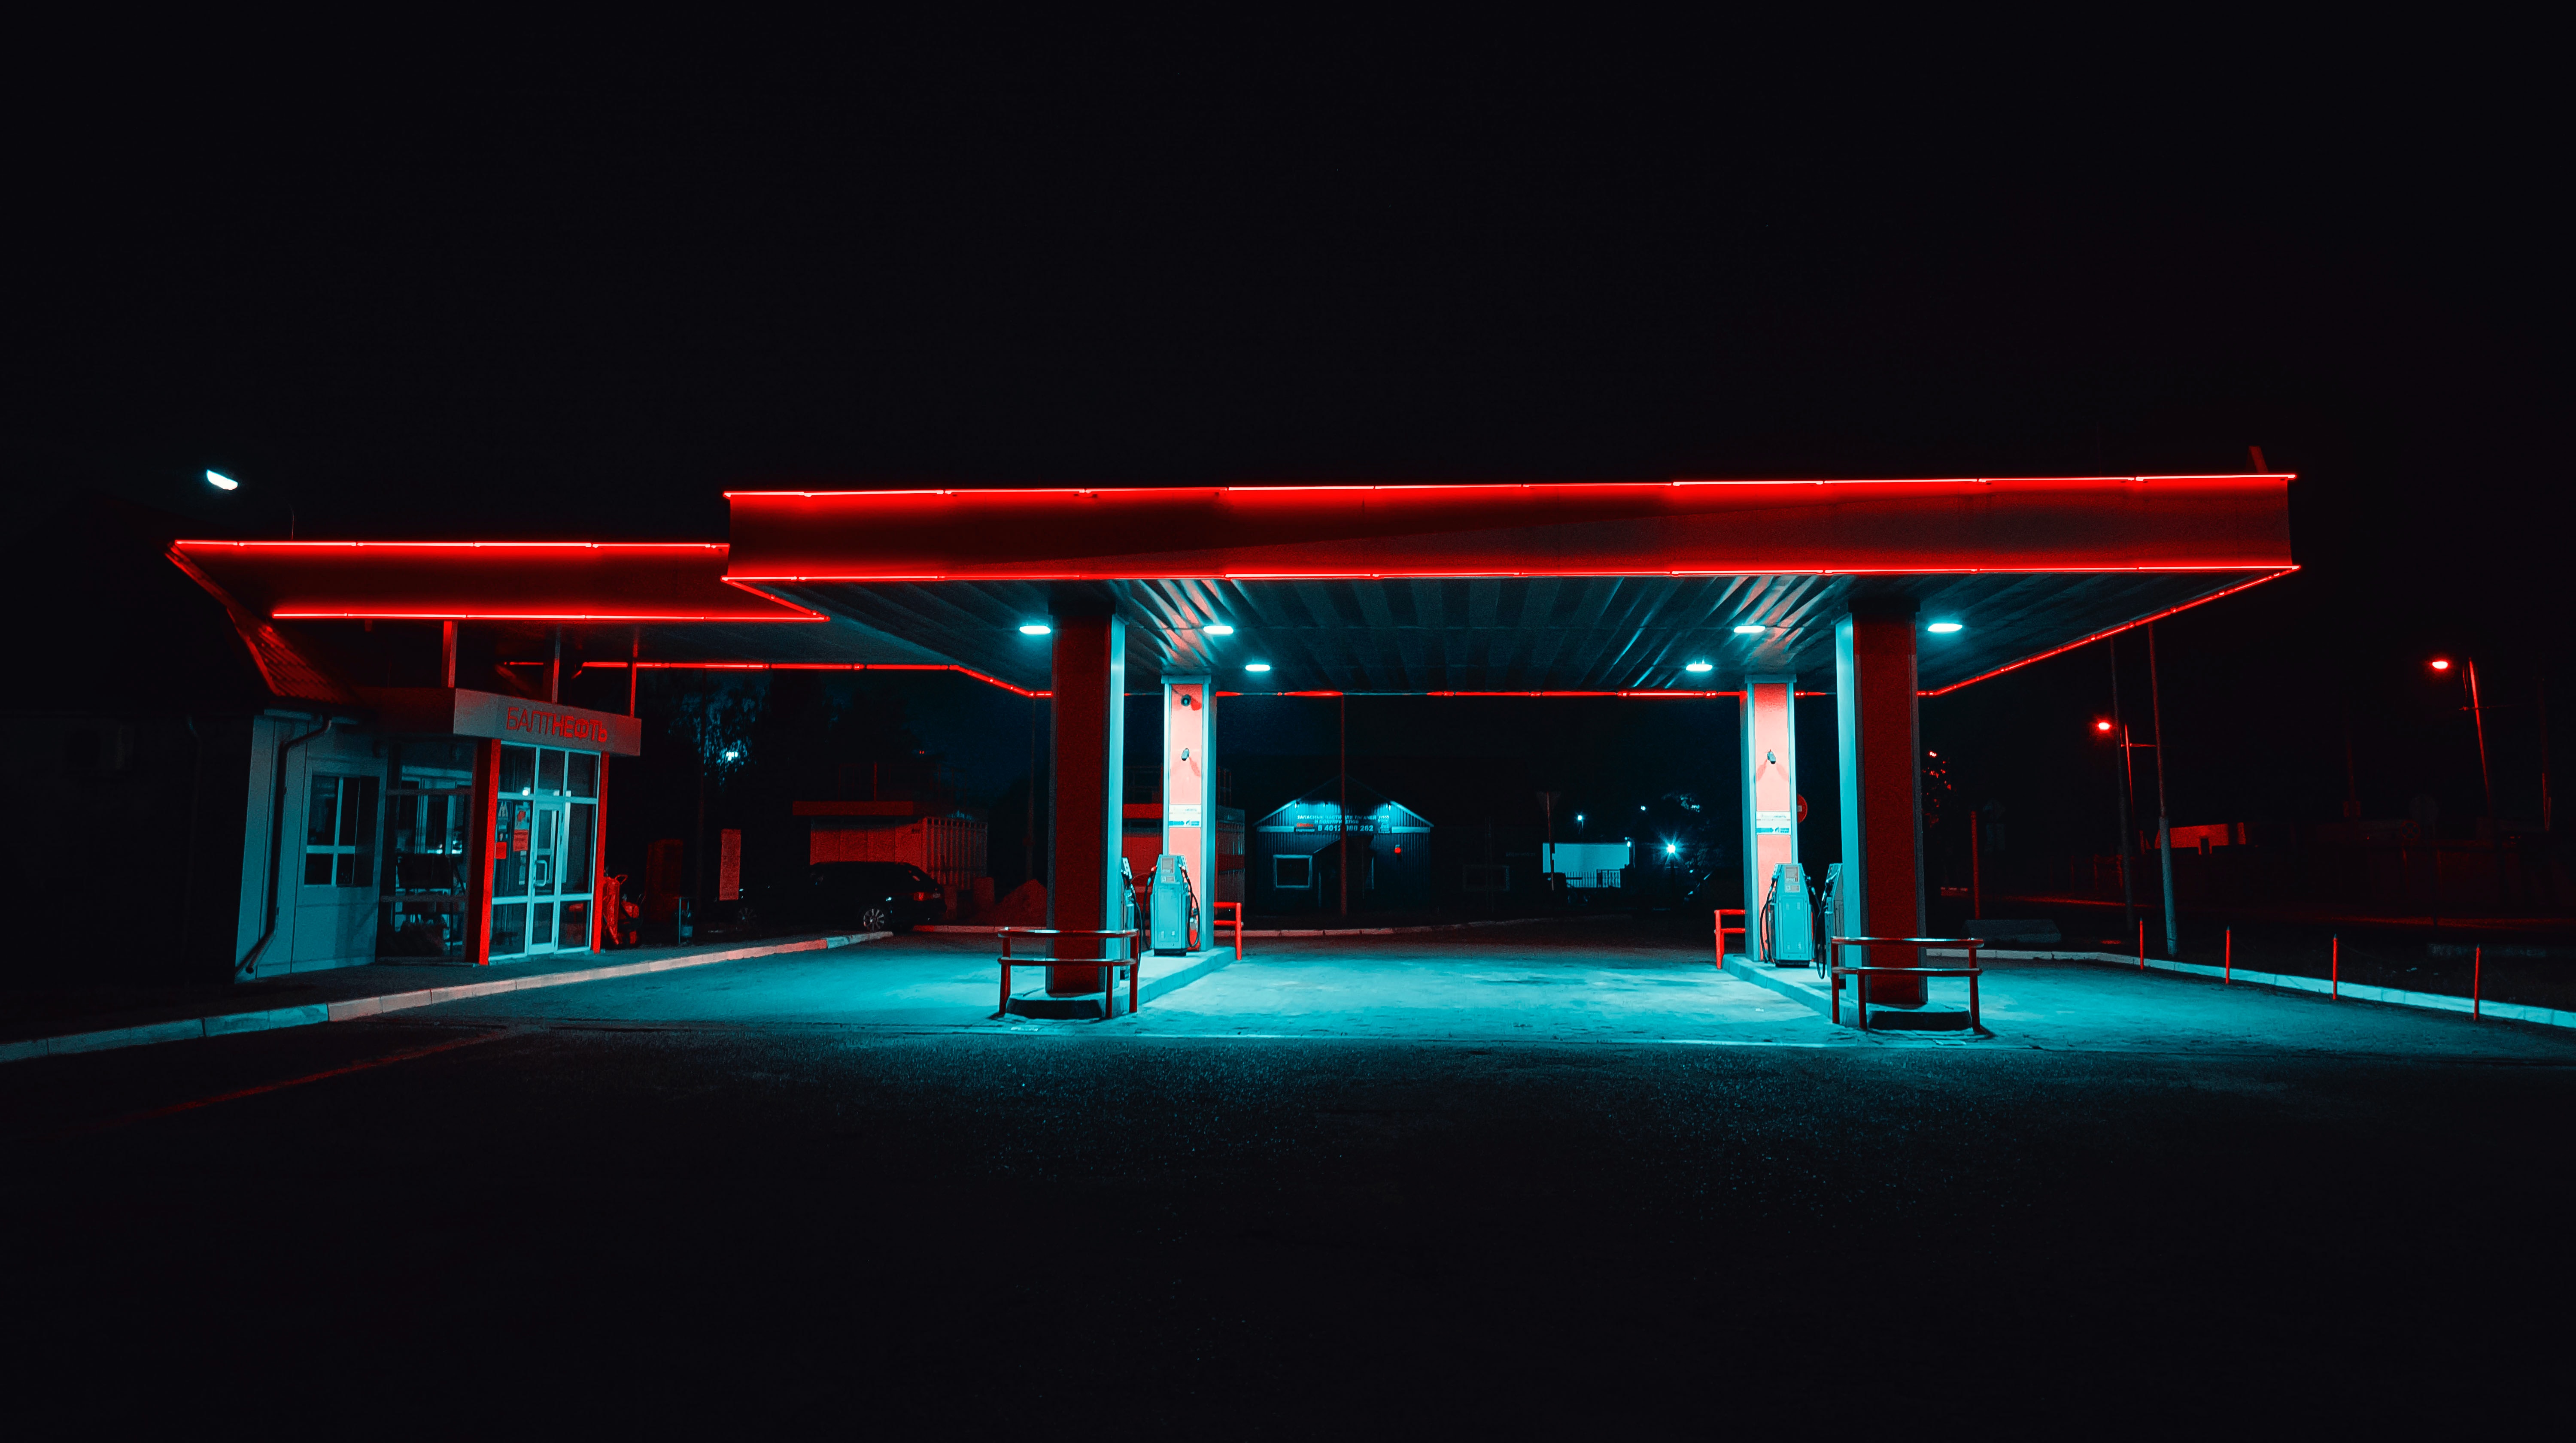
night, darkness, light, architecture, structure, lighting, neon, stage, sky, midnight, computer wallpaper